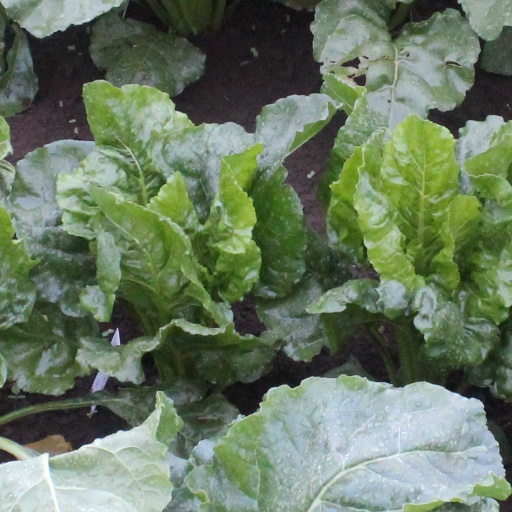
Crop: sugar beet